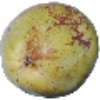
Label: Pear Williams 1